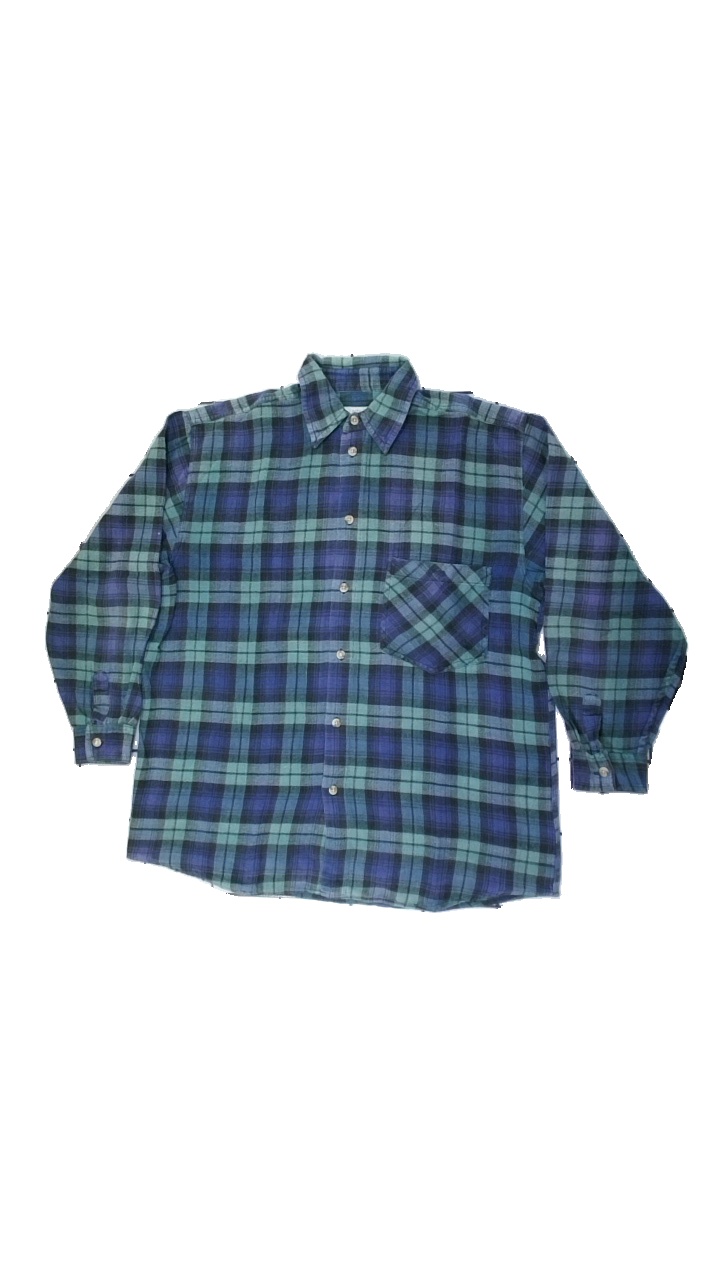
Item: Shirt (Unisex)
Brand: Missing
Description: Plaid shirt in blue, green and black. Brand is Bullit, size 37/38. Poor condition.
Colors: Blue, Green, Black, Multicolor
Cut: Regular
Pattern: Other
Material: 69% cott, 31% visc
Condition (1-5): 3
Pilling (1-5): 3
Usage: Export
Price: <50